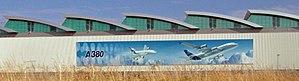
Usine Airbus à Bouguenais près de Nantes (France)
Bouguenais est une commune de l'ouest de la France, située dans le département de la Loire-Atlantique, en région Pays de la Loire.